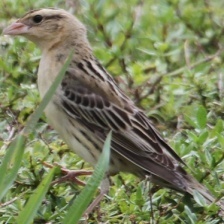
Species: BOBOLINK
Scientific name: DOLICHONYX ORYZIVORUS